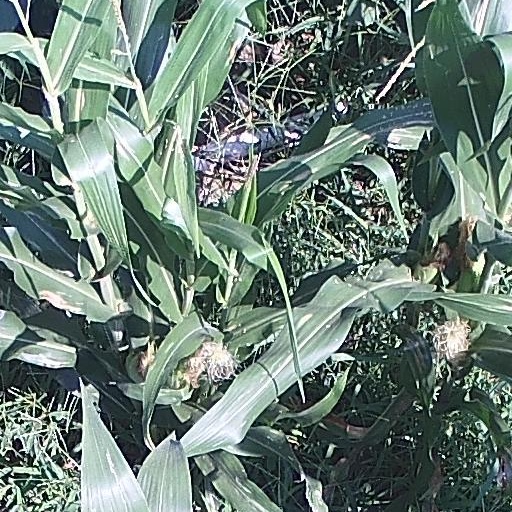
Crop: maize; corn